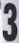
Number: 3